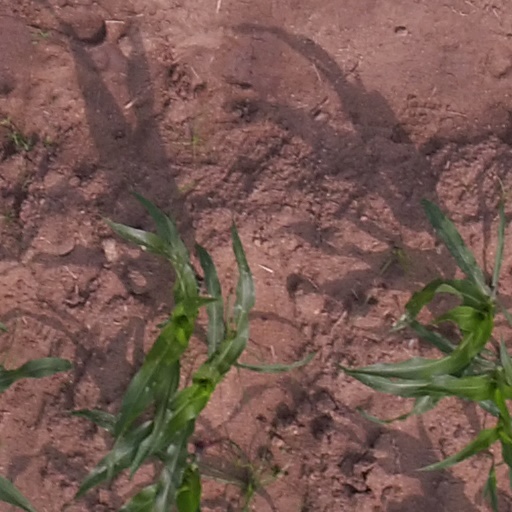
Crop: maize; corn